Armoured fighting vehicle

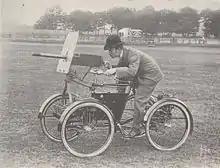
F. R. Simms's Motor Scout, built in 1898 as an armed car

By the end of World War II, most modern armies had vehicles to carry infantry, artillery and anti-aircraft weaponry. Most modern AFVs are superficially similar in design to their World War II counterparts, but with significantly better armour, weapons, engines, electronics, and suspension. The increase in the capacity of transport aircraft makes possible and practicable the transport of AFVs by air. Many armies are replacing some or all of their traditional heavy vehicles with lighter airmobile versions, often with wheels instead of tracks.